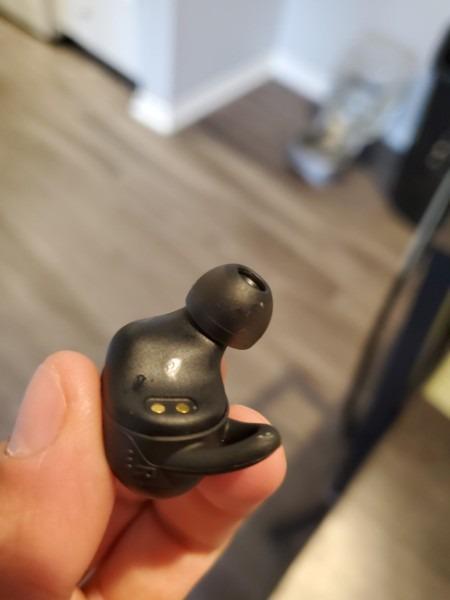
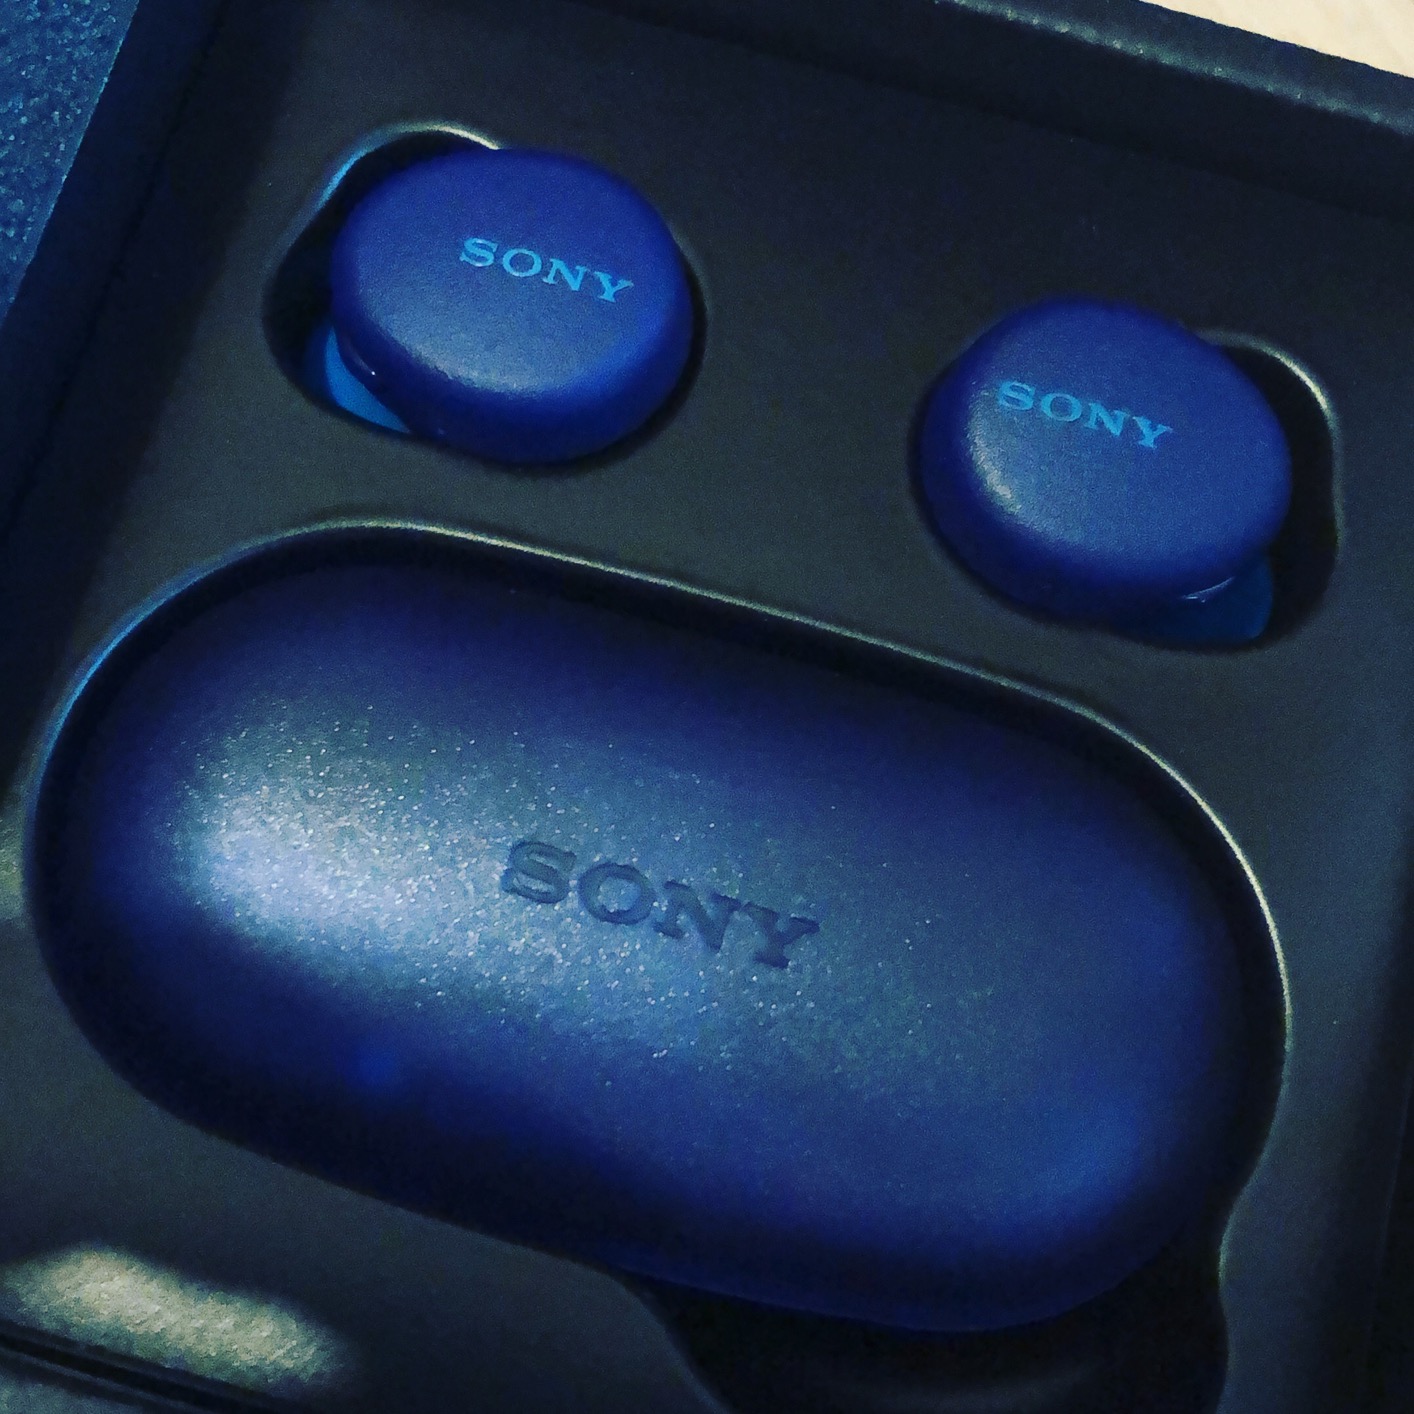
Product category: earbuds
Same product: no